Rome

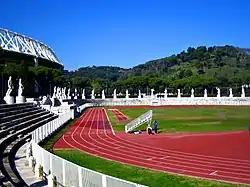
Stadio dei Marmi

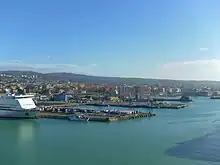
Port of Civitavecchia

Rome is a city known for its numerous fountains, built-in all different styles, from Classical and Medieval, to Baroque and Neoclassical. The city has had fountains for more than two thousand years, and they have provided drinking water and decorated the piazzas of Rome. During the Roman Empire, in 98 AD, according to Sextus Julius Frontinus, the Roman consul who was named "curator aquarum" or guardian of the water of the city, Rome had nine aqueducts which fed 39 monumental fountains and 591 public basins, not counting the water supplied to the Imperial household, baths, and owners of private villas. Each of the major fountains was connected to two different aqueducts, in case one was shut down for service.